Imperial examination

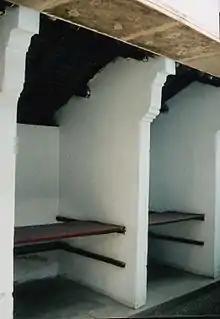
Chinese Examination Cells at the South River School (Nanjiangxue) Nanjing (China)

Tests of skill such as archery contests have existed since the Zhou dynasty (or, more mythologically, Yao). The Confucian characteristic of the later imperial exams was largely due to the reign of Emperor Wu of Han during the Han dynasty. Although some examinations did exist from the Han to the Sui dynasty, they did not offer an official avenue to government appointment, the majority of which were filled through recommendations based on qualities such as social status, morals, and ability.